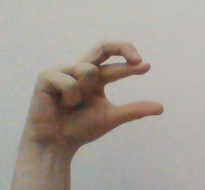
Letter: thal